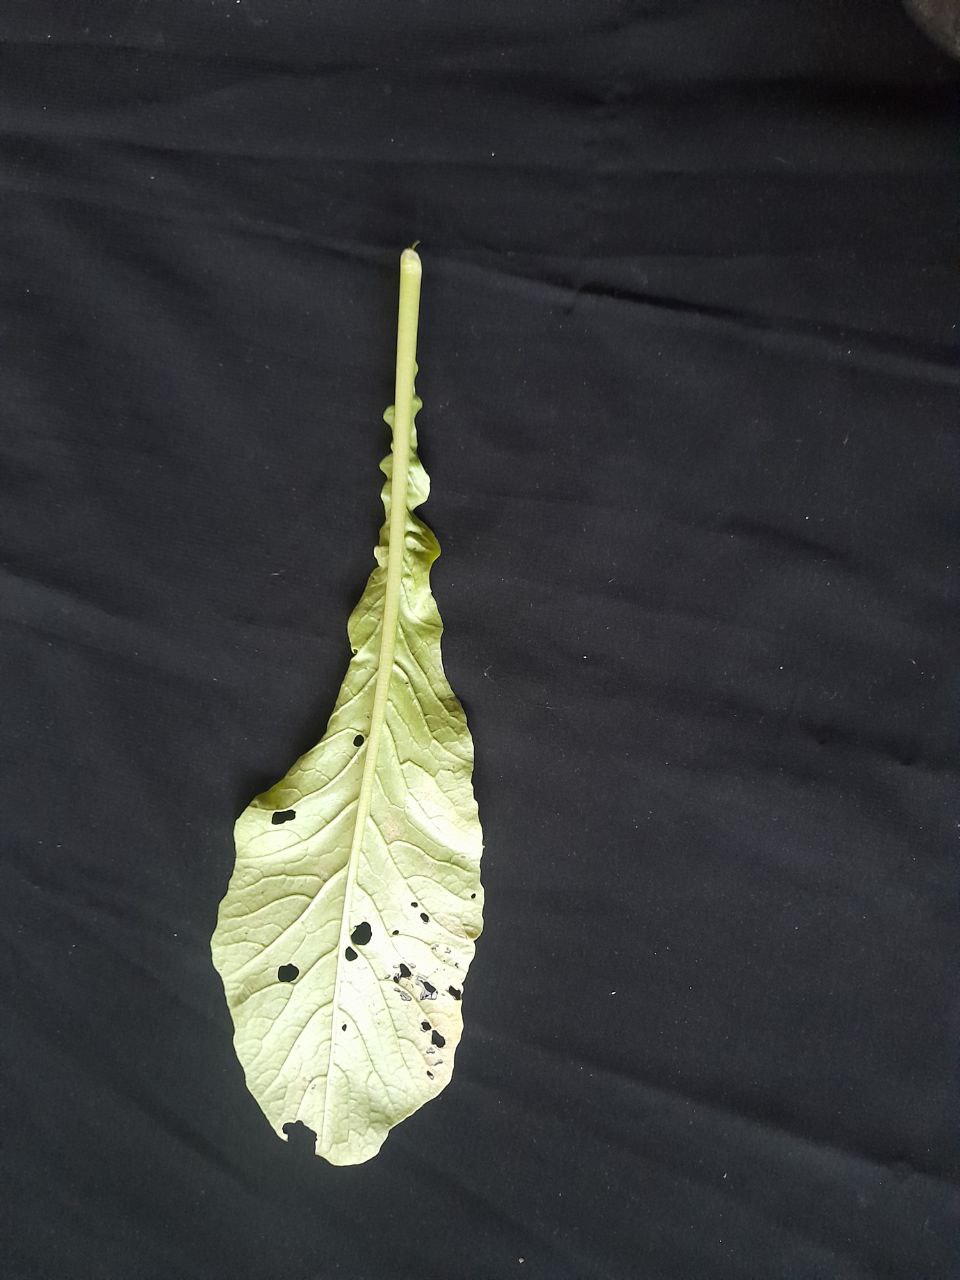
Label: flea beetle